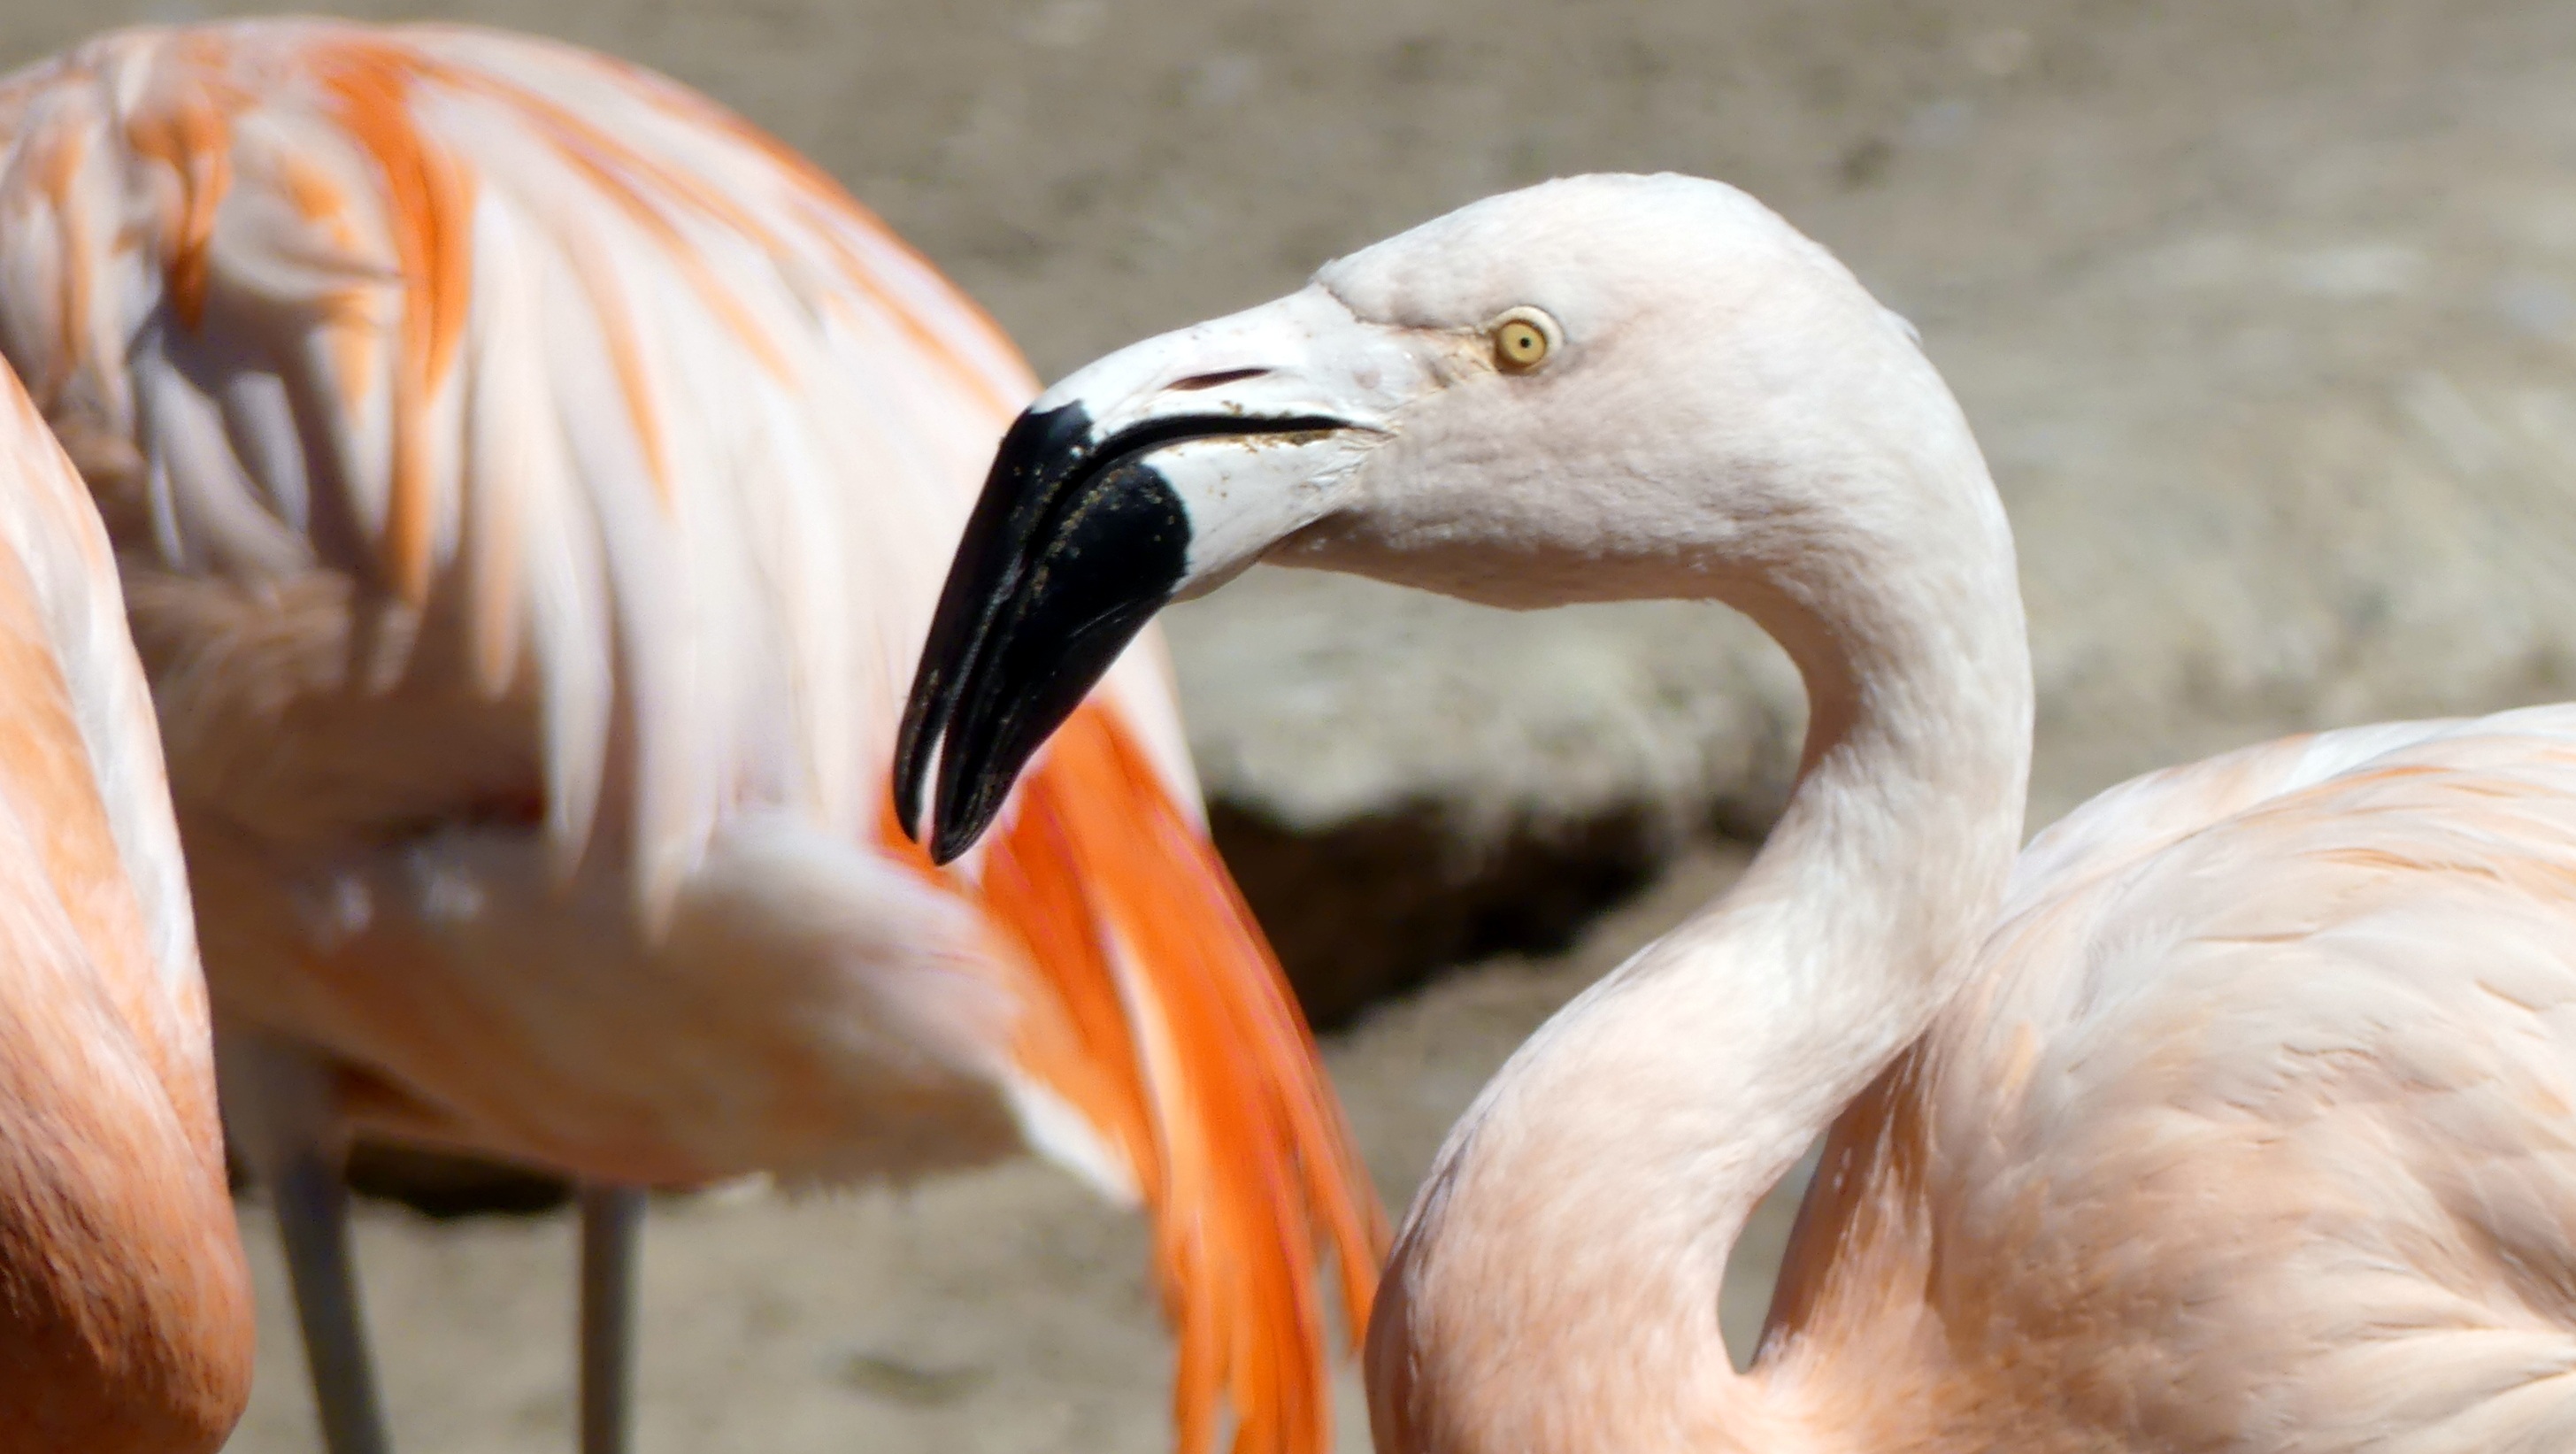
bird, seabird, wildlife, zoo, beak, fauna, close up, flamingo, animals, vertebrate, water bird, pink bird